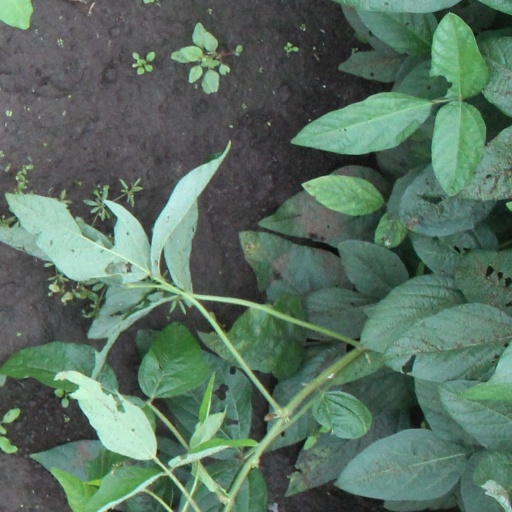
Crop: soybean